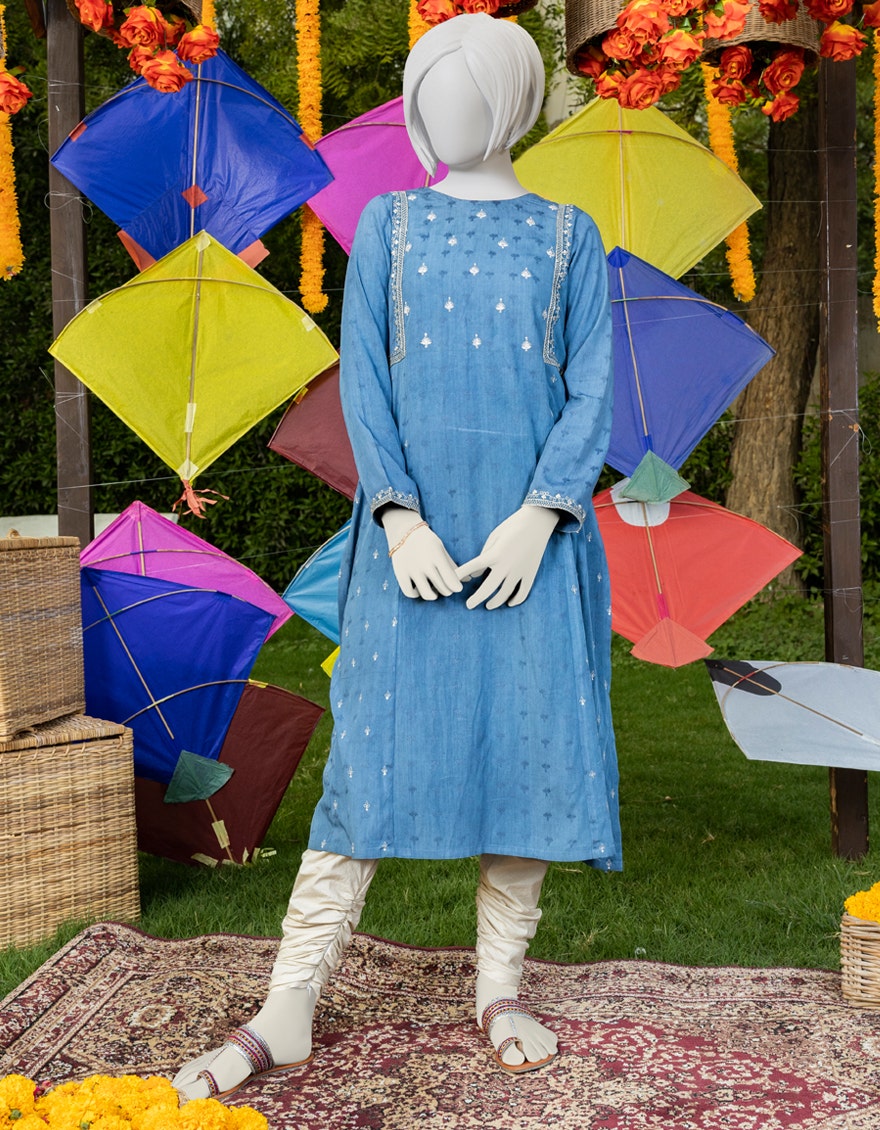
blue denim kurta with kurta